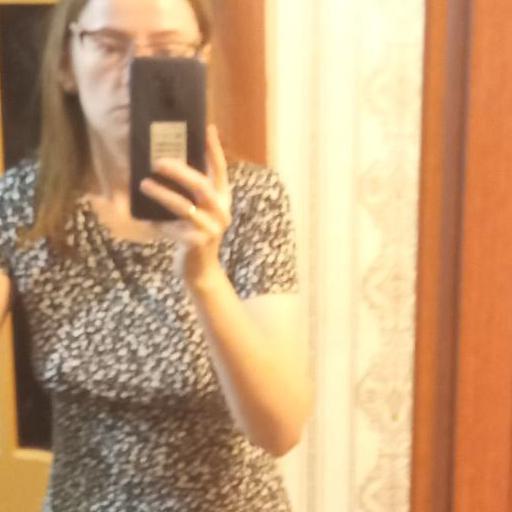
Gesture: no_gesture